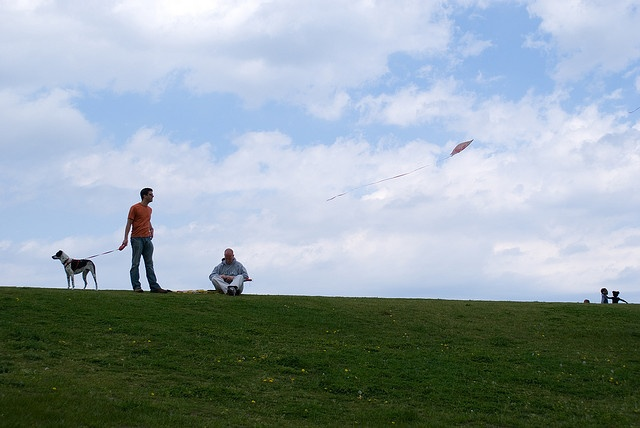
A man standing on top of a lush green hillside.
A man flying a kite and holding a dog on a leash on a field.
A man walking his dog in the park.
It almost looks like the dog is holding the kite string.
A person and a dog on a field with a kite.